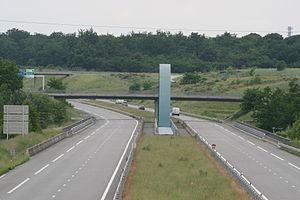
Le viaduc de Briare est un pont en arc bowstring français qui permet à l’autoroute A77 de franchir le canal de Briare et la rivière Trézée sur le territoire de la commune de Briare, dans le département du Loiret et la région Centre-Val de Loire.